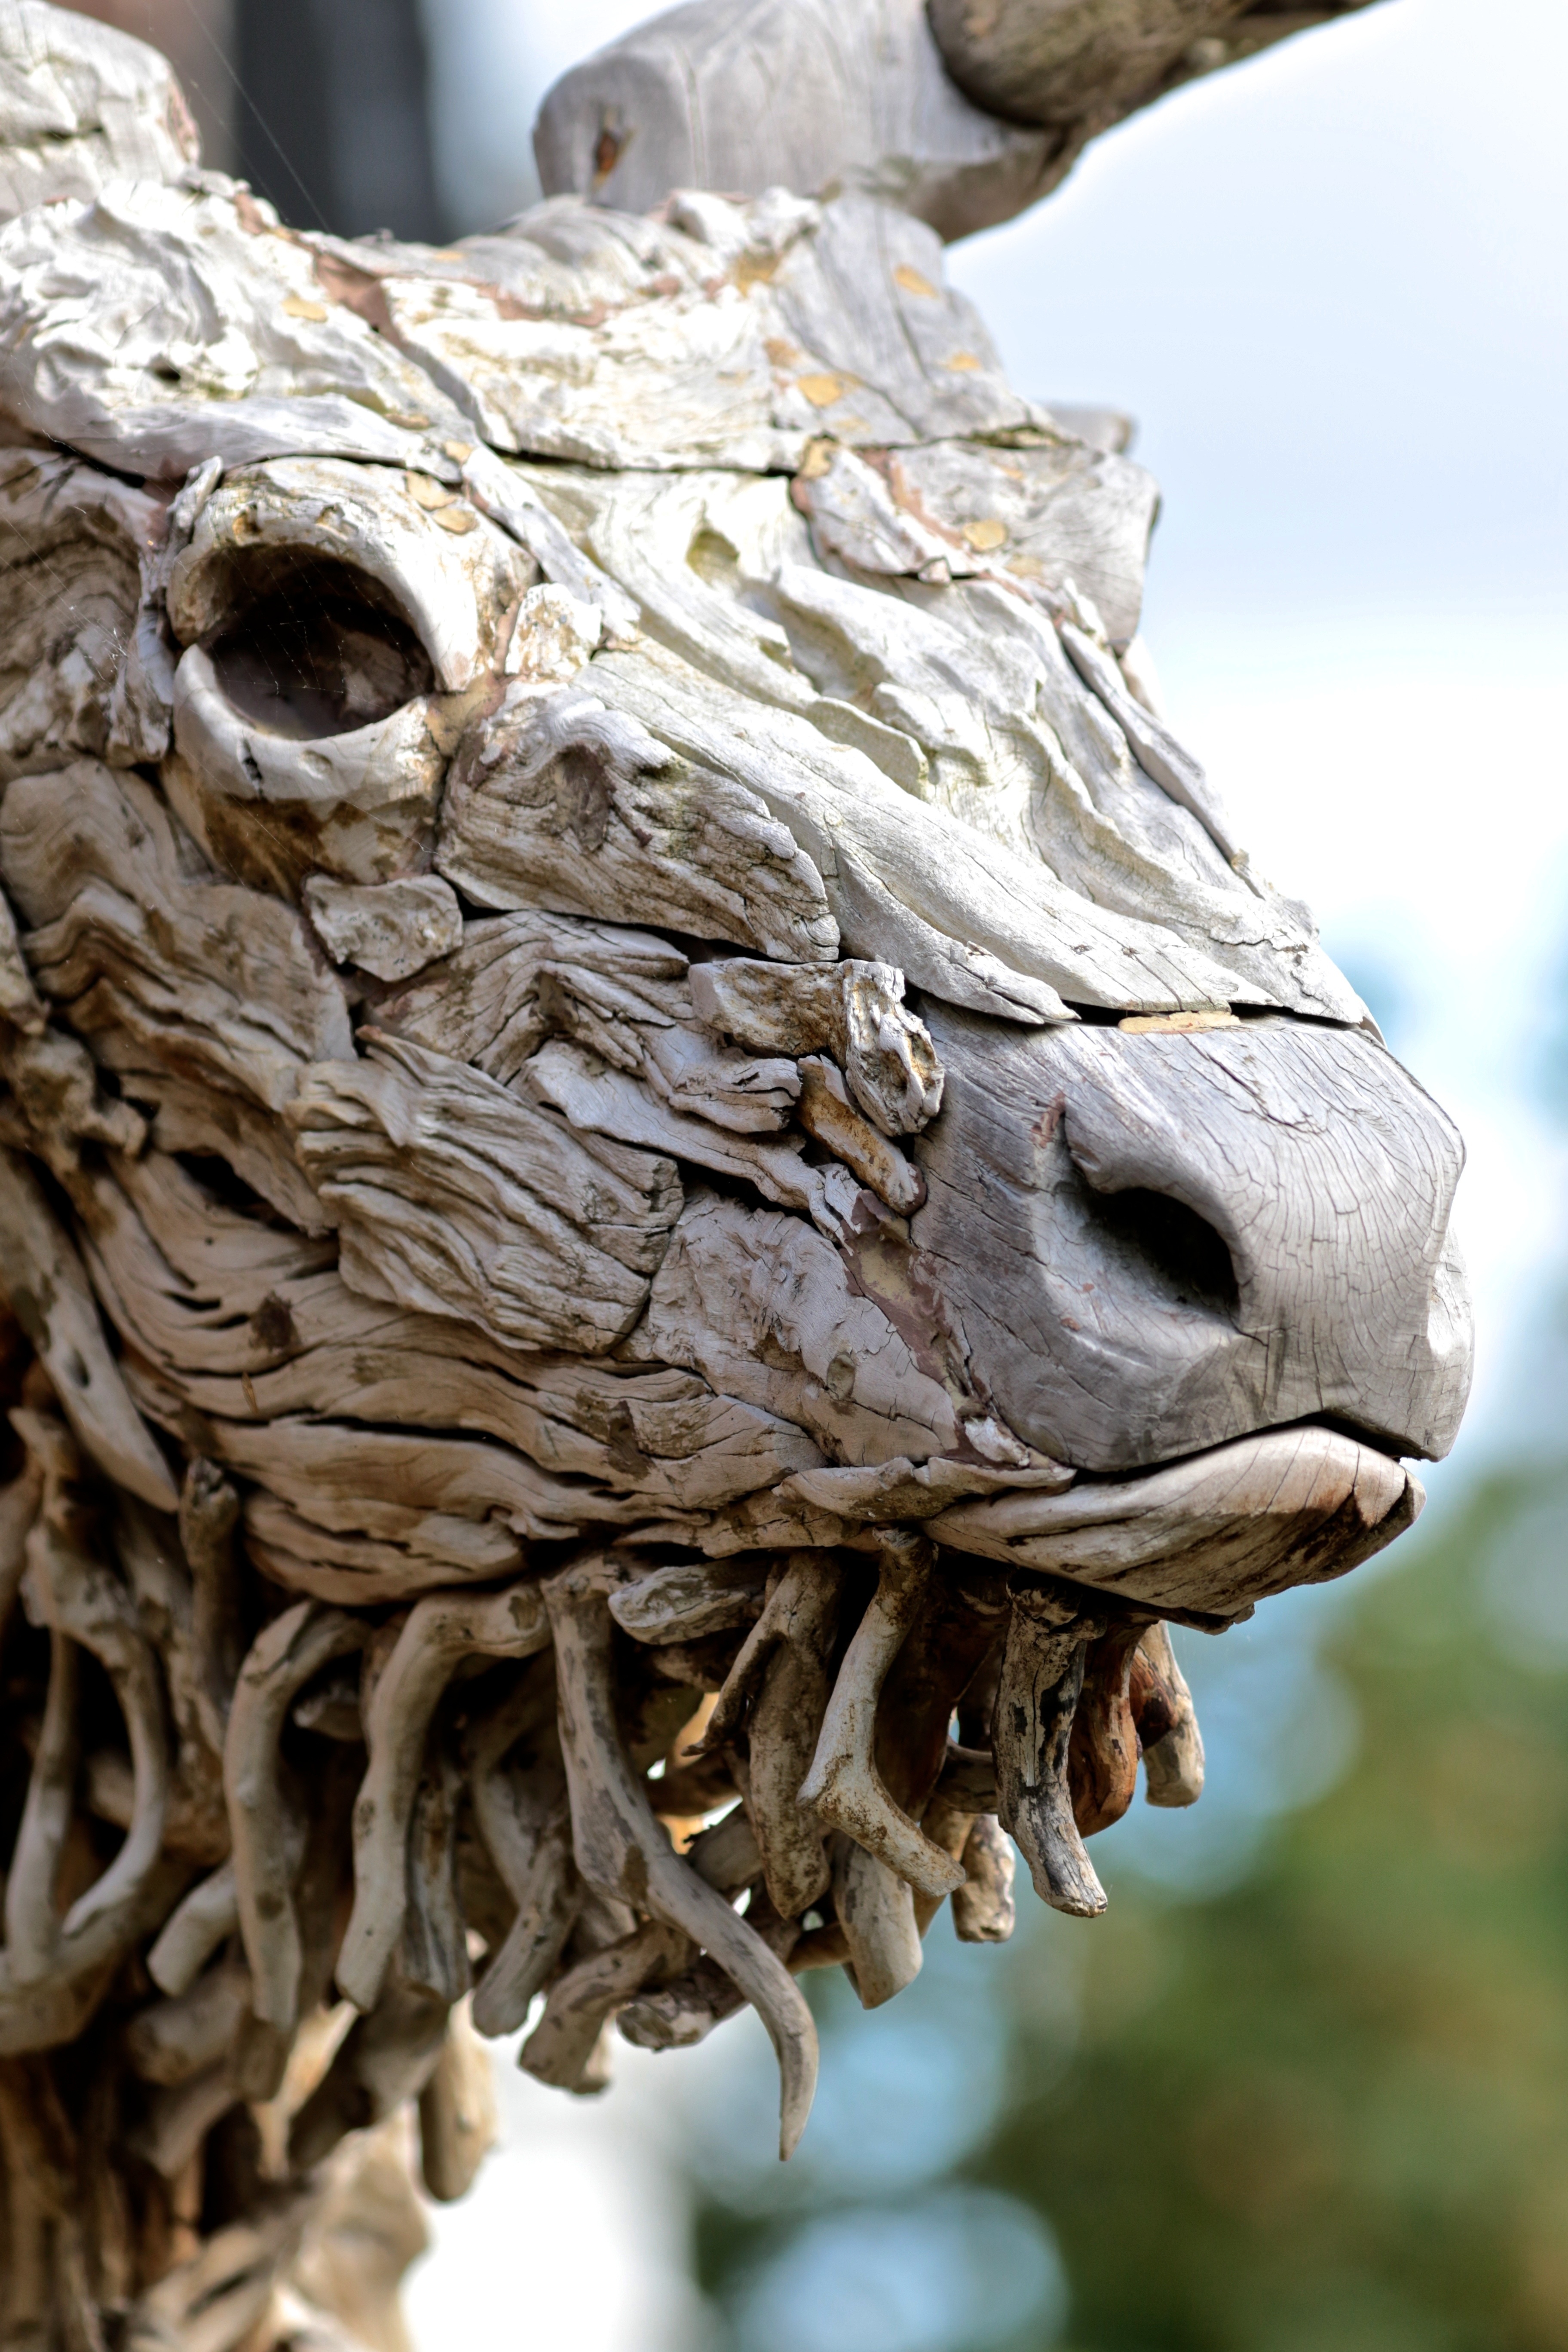
tree, wood, leaf, monument, deer, statue, decoration, artistic, close up, gargoyle, sculpture, art, design, temple, head, carving, oakley court hotel, wood art, ancient history